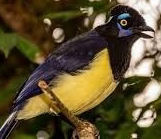
Species: PLUSH CRESTED JAY
Scientific name: CYANOCORAX CHRYSOPS
ImageNet parent category: jay